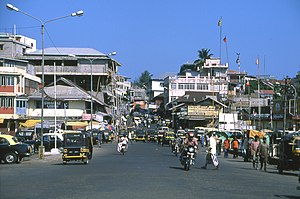
Port Blair / Galleri
Port Blair er hovedstaden i det indiske unionsterritorium Andamanerne og Nicobarerne. Byen ligger på den østlige kyst af øen South Andaman og er den vigtigste indgang til øerne. Port Blair har ca. 112.100 indbyggere.